Answer in natural language. Considering the relative positions, where is Doorway (highlighted by a blue box) with respect to Doorframe (highlighted by a red box)? Choose between the following options: above or below
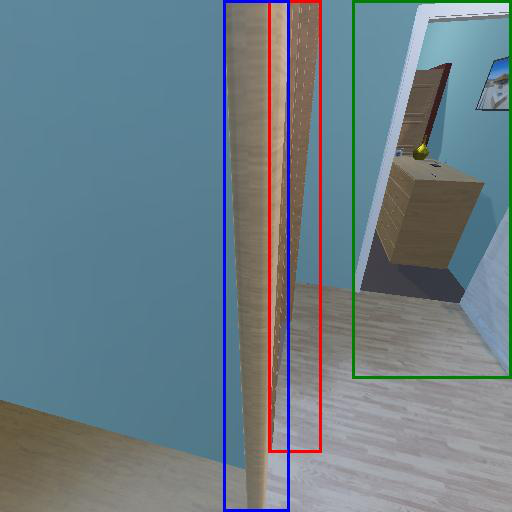
<answer>below</answer>